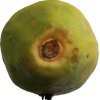
Label: papaya